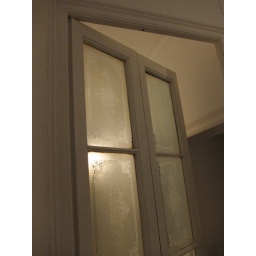
my dream doors in Quims new house